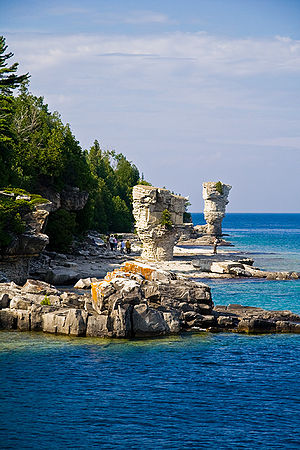
Flowerpot Island
Both "flowerpots"
Flowerpot Island er en ø i Georgian Bay, i den canadiske provins Ontario og en del af Fathom Five National Marine Park. Øen har en udstrækning på 2,1 km fra øst til vest, og 1,5 km fra nord til syd, og et samlet areal på 2 km². Øens navn kommer af to klippesøjler på øens østkyst, der ligner urtepotter. Der har været en tredje søjle, men den væltede i 1903.